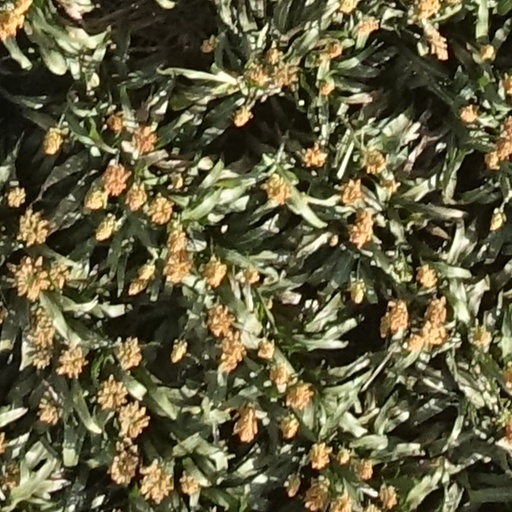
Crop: sorghum